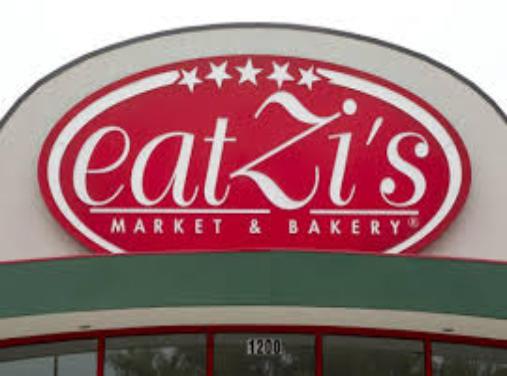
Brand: EatZi's
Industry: Food